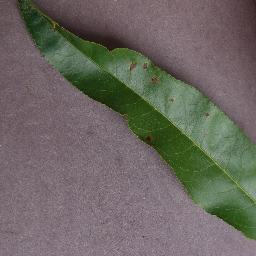
Label: Peach___Bacterial_spot